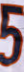
Number: 5